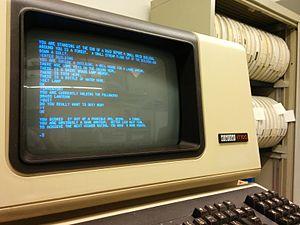
Colossal Cave Adventure, connu aussi sous le nom de Advent et de Colossal Cave, est l'un des tout premiers jeu d'aventure textuel sur micro-ordinateur, créé à partir de 1975 par William Crowther, à l'époque programmeur chez Bolt, Beranek & Newman, puis amélioré et enrichi par Don Woods en 1977 alors qu'il est étudiant au Stanford Artificial Intelligence Laboratory.